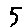
Label: 5